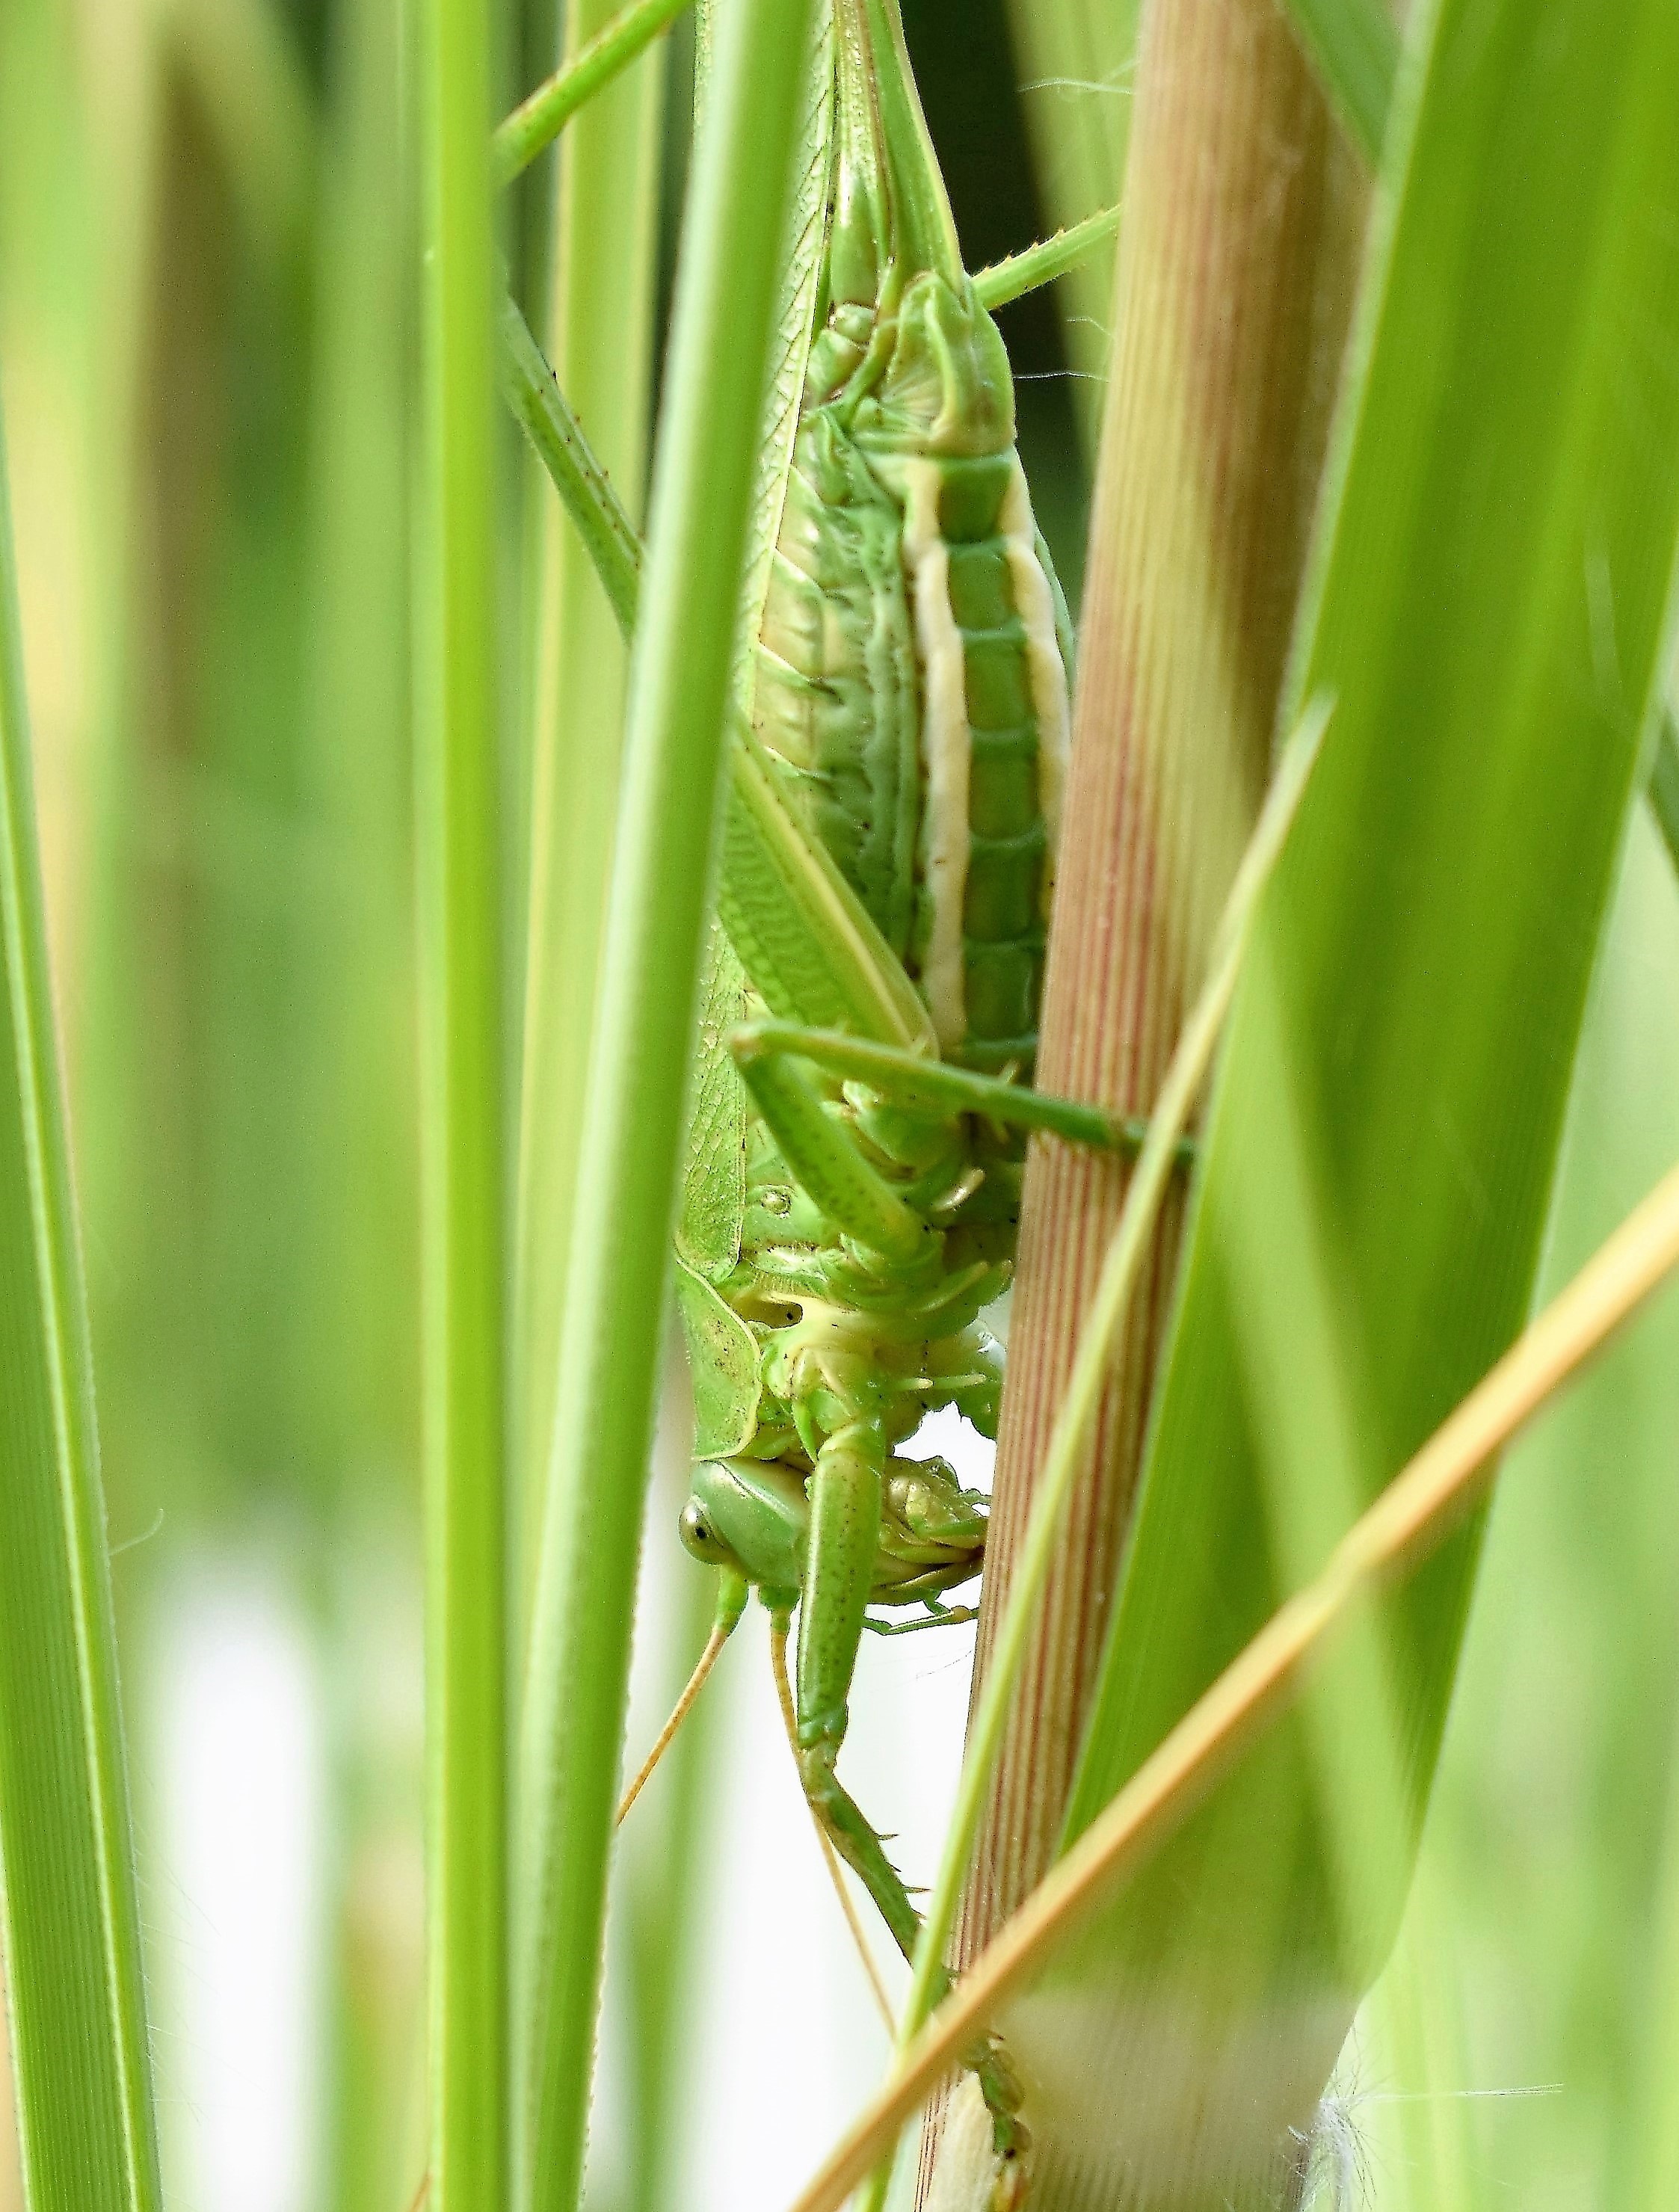
grass, plant, animal, green, insect, close, fauna, invertebrate, mantis, grasshopper, locust, macro photography, grass family, plant stem, cricket like insect